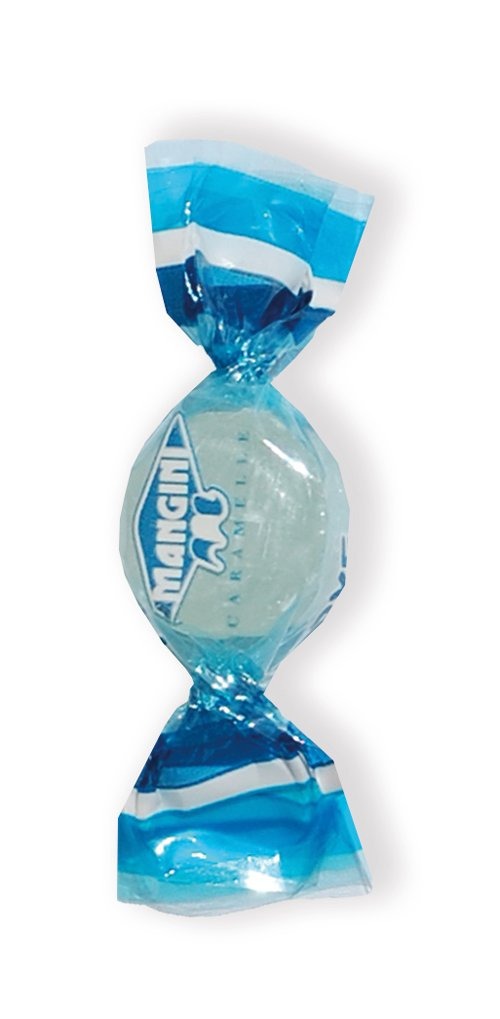
Item Name: Italian Anice Mini Hard Candy (Bye Anice) (2.200 Lbs)
Bullet Point 1: Estimate per order: 2.200 Lbs in a Sealed bag (Aprx 334 Pcs)
Bullet Point 2: Hard Candy
Bullet Point 3: Product of Mangini, Italy
Bullet Point 4: Color: Blue
Bullet Point 5: Packed From Bulk In Ziplock Bag
Product Description: Mini anice-flavored hard candies.These small candies, flavored with natural extracts of anice seeds, are similar to the taste of fennel seed, and make a great breath refresher. Try this unique flavor today! (Aprx 334 Pcs) Produce by Mangini, Italy.
Value: 35.2
Unit: Ounce

Price: 48.89